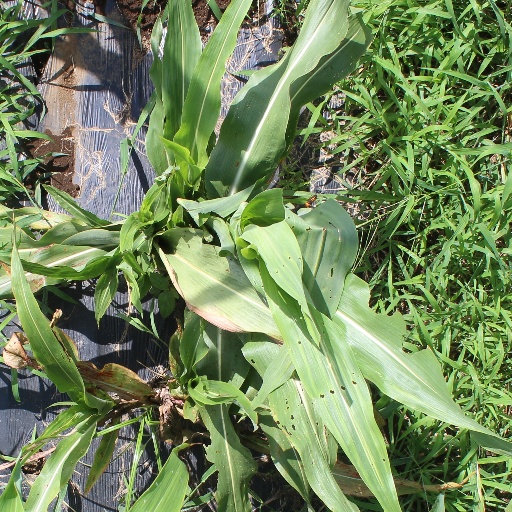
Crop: sorghum